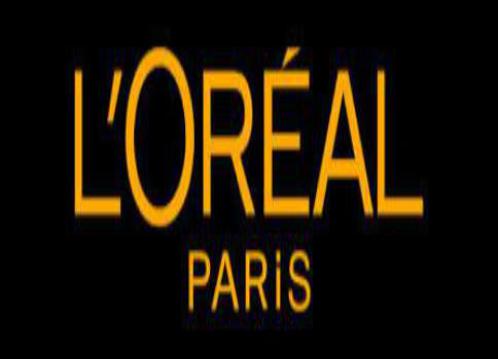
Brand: loreal
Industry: Necessities